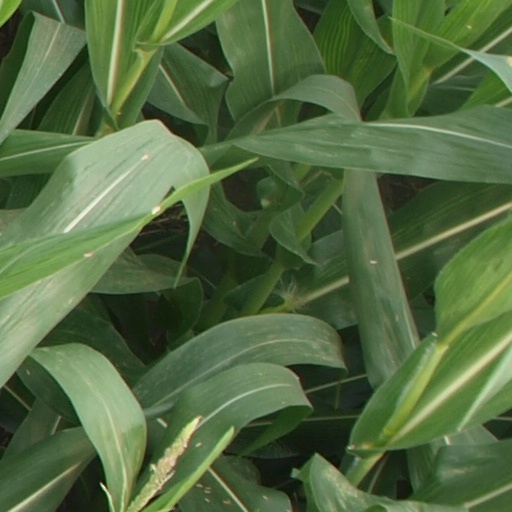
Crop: maize; corn